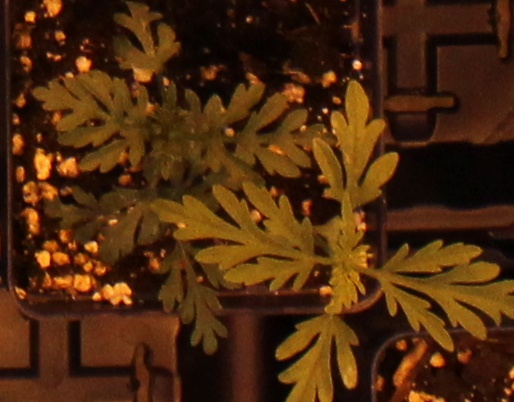
Label: Ragweed